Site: brandenburg
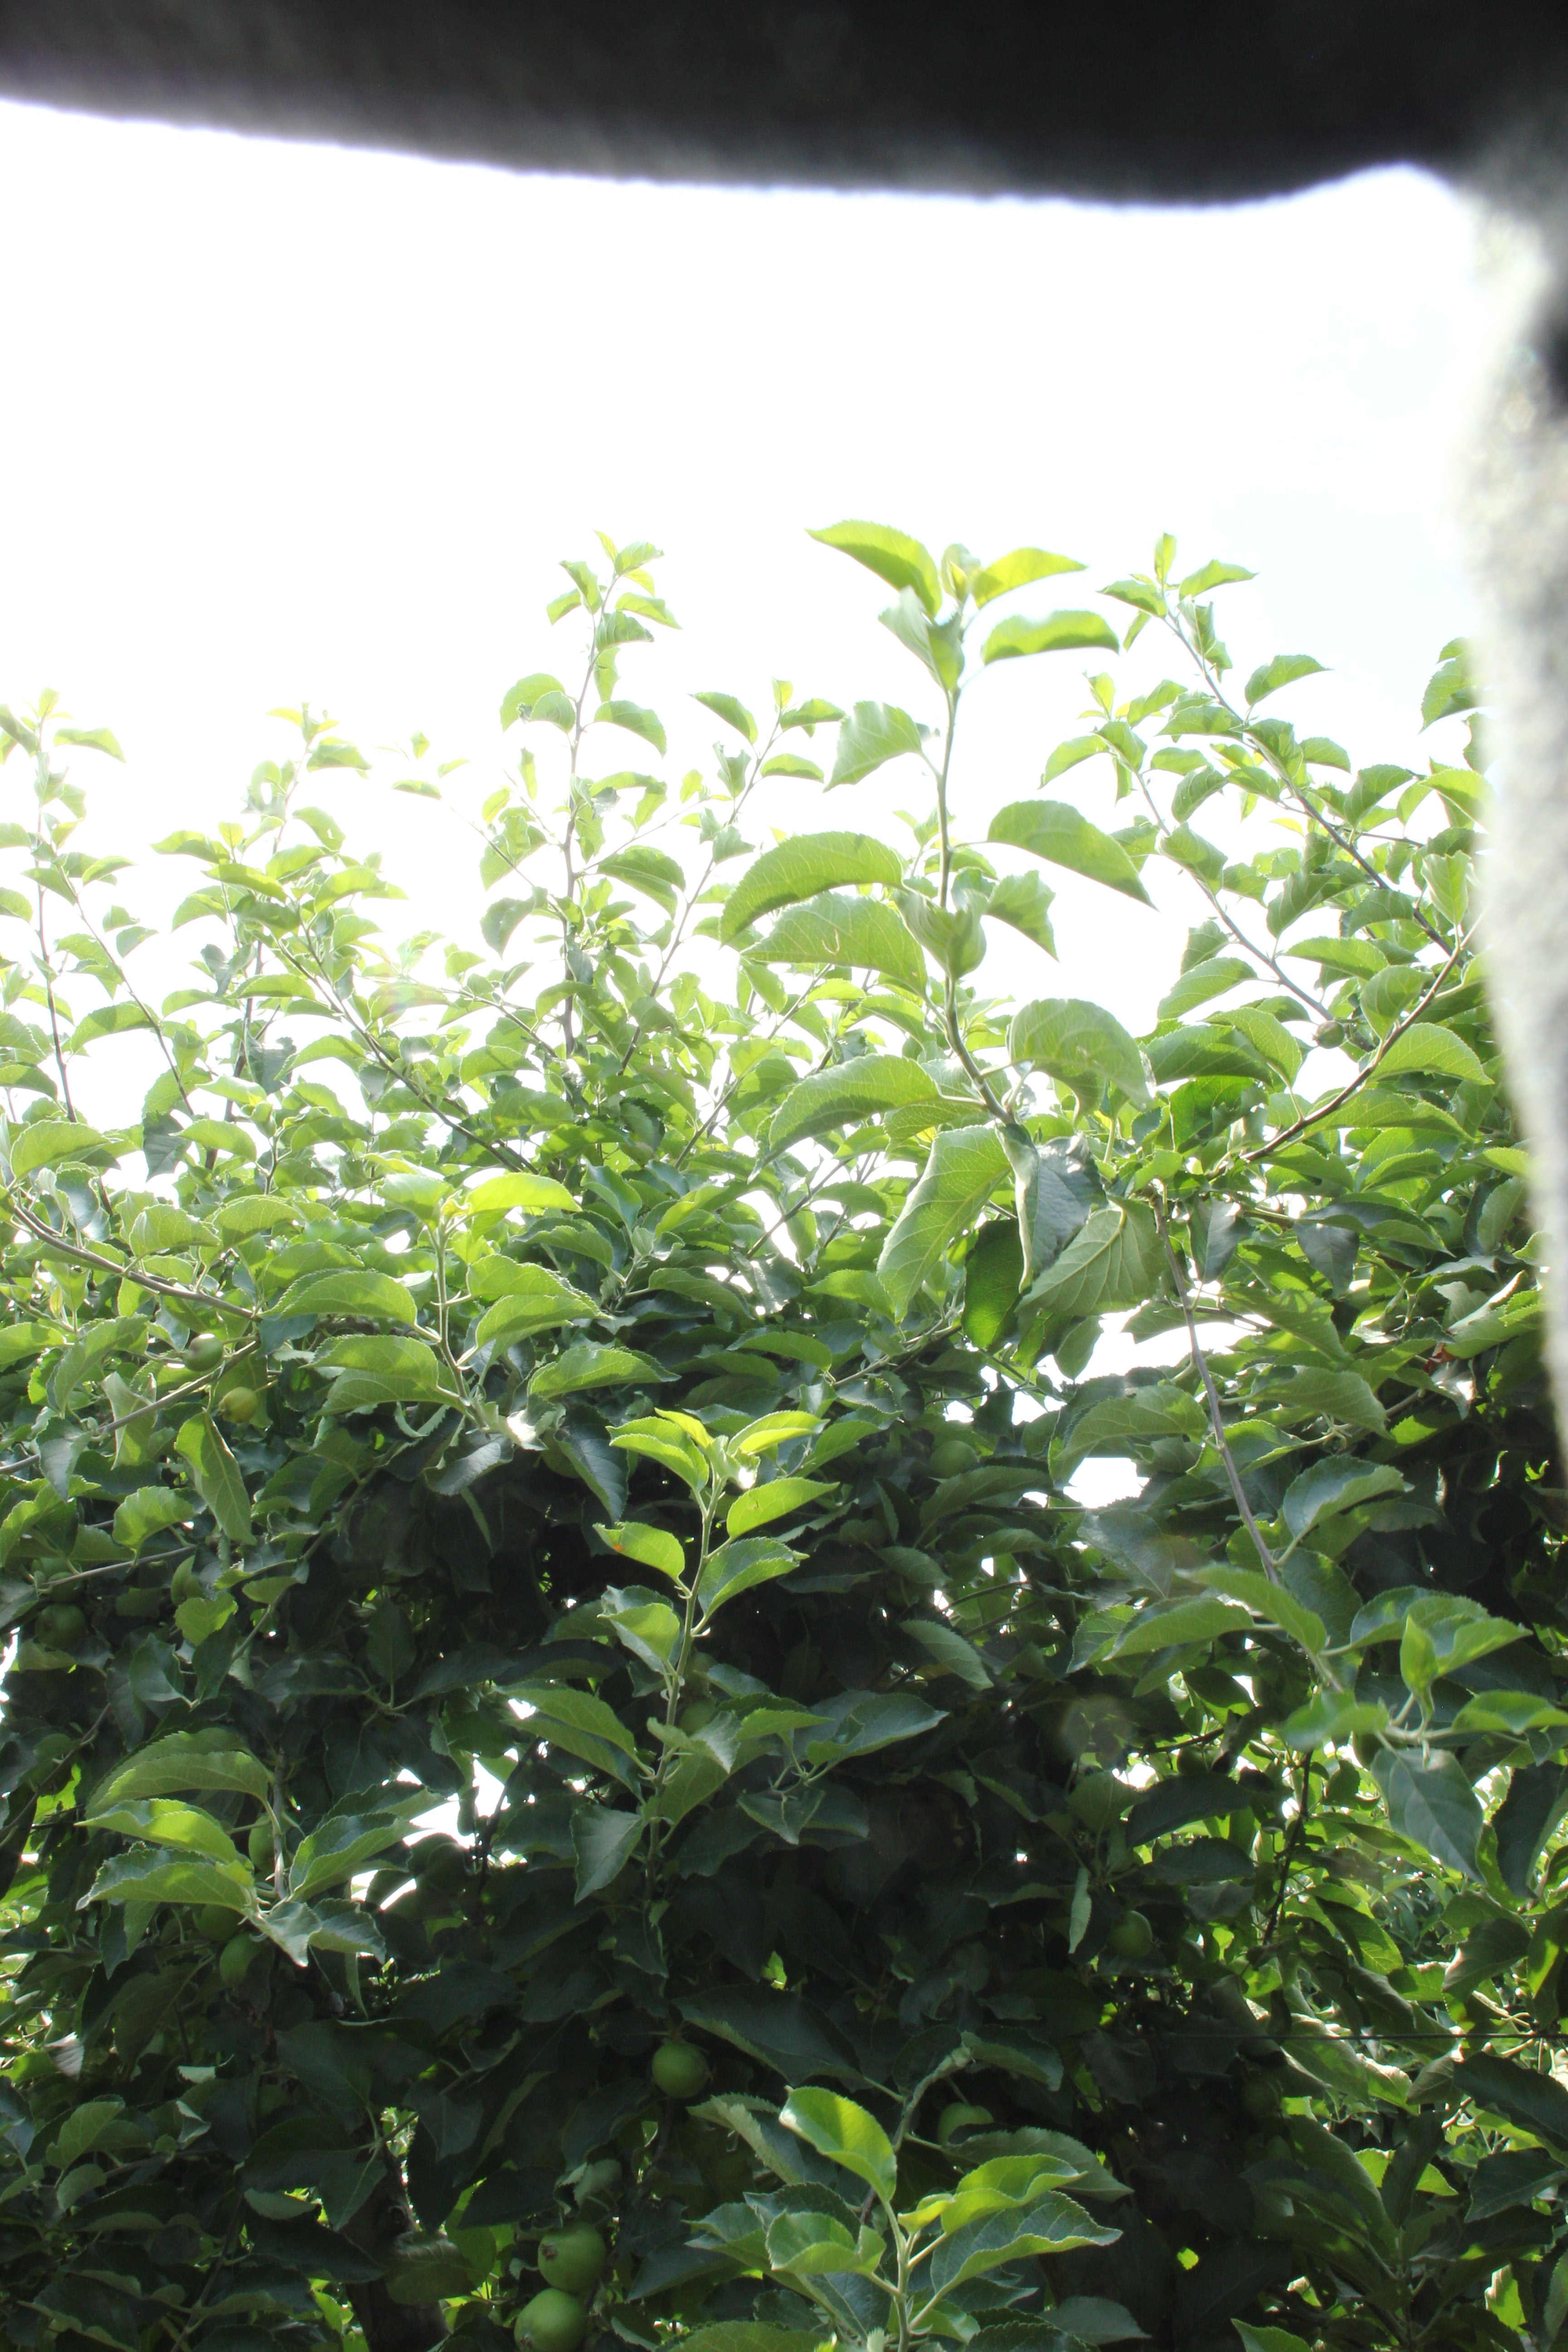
Growth stage (BBCH 74): Development of fruit